Danger Lights

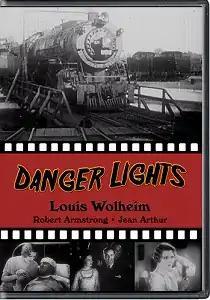
DVD cover

Danger Lights is a 1930 American pre-Code drama film, directed by George B. Seitz, from a screenplay by James Ashmore Creelman. It stars Louis Wolheim, Robert Armstrong, and Jean Arthur.